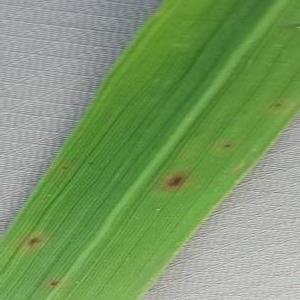
Disease: Brownspot